Sukhoi Su-17

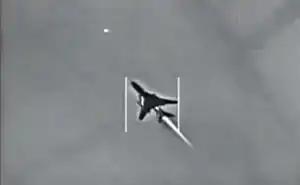
Syrian Su-22 locked by a U.S Navy F/A-18 Super Hornet before being shot down

The Syrian Air Force (SyAAF) used Su-20/-22s to attack Israeli forces in the Yom Kippur War and 1982 Lebanon War. Several Su-20/-22s were shot down by the Israeli Air Force. From mid-2012, in the Syrian Civil War, Syrian Air Force Su-22s were involved in combat operations against Syrian insurgents. Videos showed Su-22s using unguided munitions like other SyAAF fixed-wing aircraft; mostly general-purpose bombs, cluster bombs and incendiary bombs and unguided rockets. Attack tactics were low to medium-altitude flat bombing runs with pull up after rocketing or bombing, deploying decoy flares for self-defense. As of the end of 2015, the SyAAF Su-22s suffered fewer losses compared to the SyAAF MiG-21 and MiG-23. The first confirmed loss of an SyAAF Su-22 was recorded on 14 February 2013, when rebel forces shot it down using MANPAD. On 18 June 2017, a US F/A-18E Super Hornet engaged and shot down an SyAAF Su-22 for dropping munitions on US-backed forces. According to the wingman of the Super Hornet that made the kill, the Syrian pilot was able to eject and was later returned to the Syrian government. On 24 July 2018, an SyAAF Su-22 that entered Israeli airspace was shot down by two Israeli Patriot missiles. Other Syrian Su-22 jets were downed during the civil war.